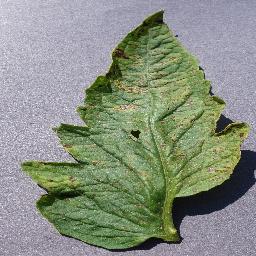
Label: Tomato___Septoria_leaf_spot